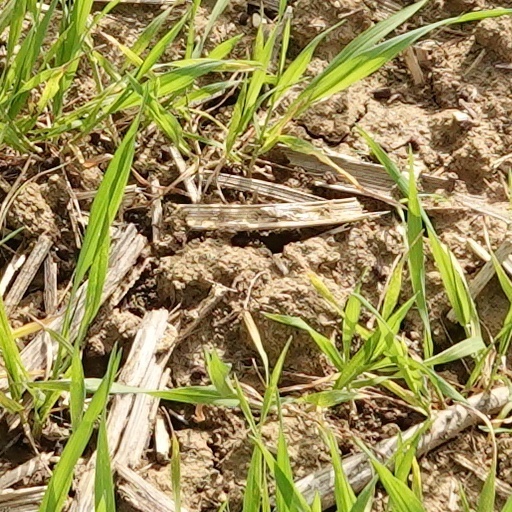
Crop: wheat